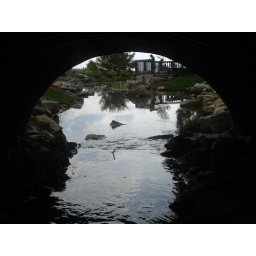
water under the bridge